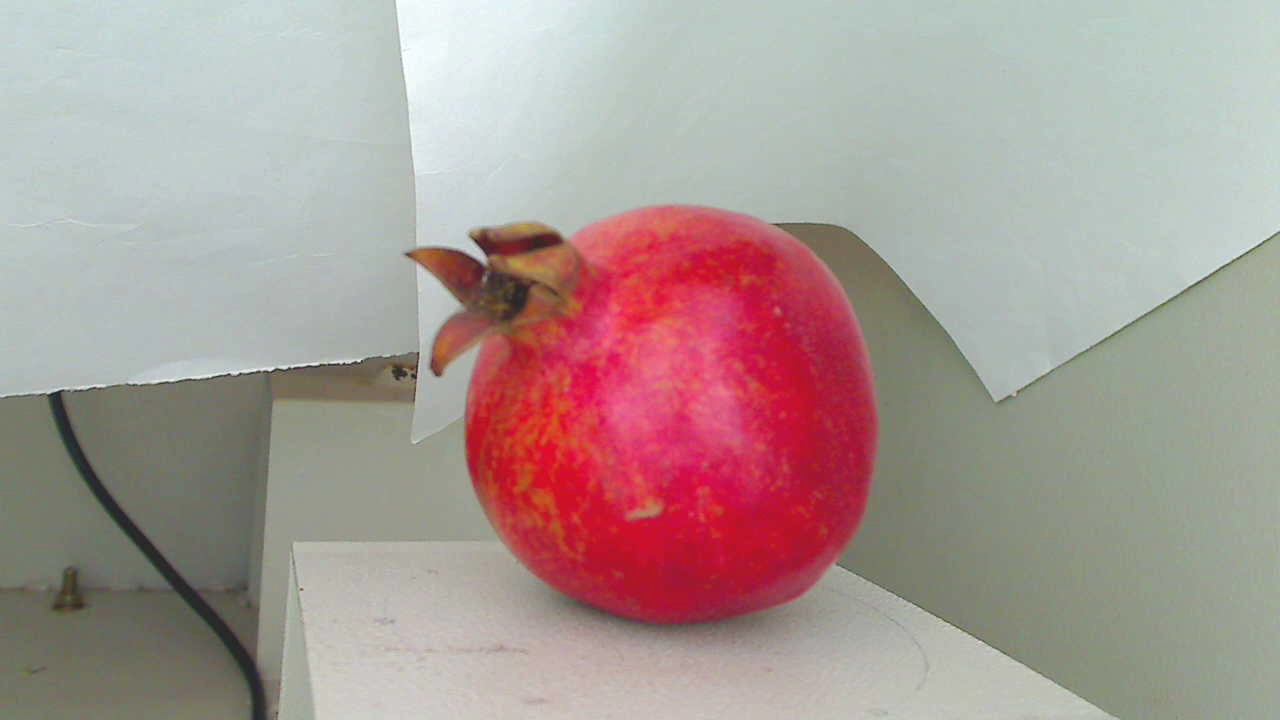
Grade: grade-3
Quality: quality-4